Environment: real
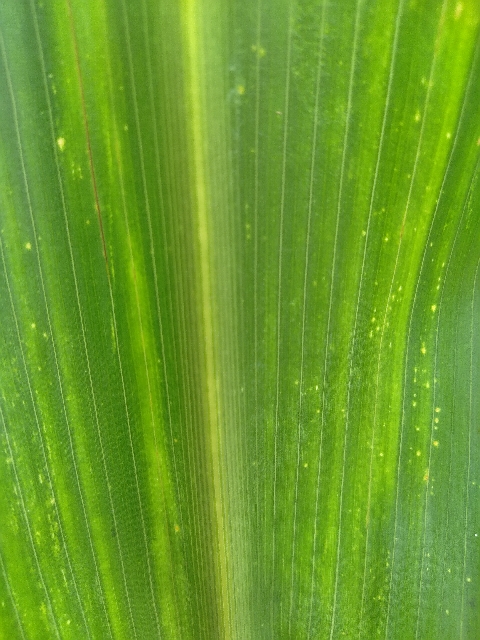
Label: lethal_necrosis